Ivan Vuković (footballer)

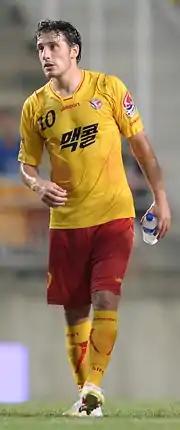
Vuković in 2013

Ivan Vuković (Montenegrin Cyrillic: Иван Вуковић, born 9 February 1987) is a retired Montenegrin football forward who was last played for FK Iskra Danilovgrad. He is best known for his abilities as a striker but can also play as a supporting striker.